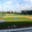
Label: plain